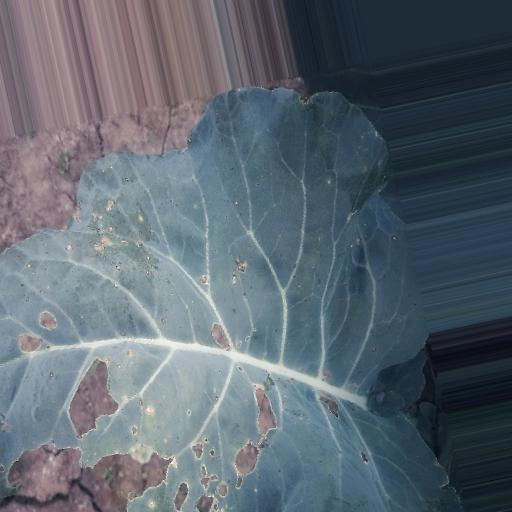
Label: Black Rot